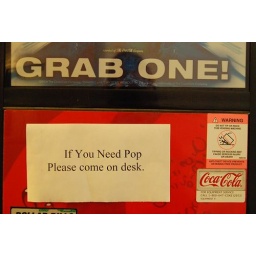
The sign on the soda machine at a motel in Tennessee. Oh, and by the way... Grab One!